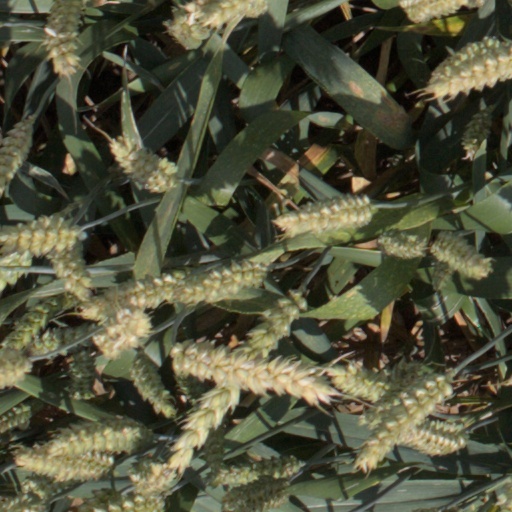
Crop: wheat